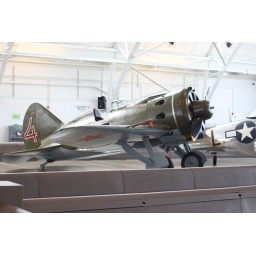
Flying Heritage Collection Fly Day May 22 2010 - Paul Allen's vintage airplane museum, many in flying order